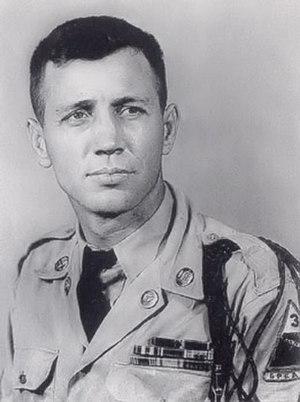
Lafayette Green « War Daddy » Pool, né le 23 juillet 1919 à Sinton et mort le 30 mai 1991 dans le comté de Bell, est un tankiste et commandant de peloton américain.